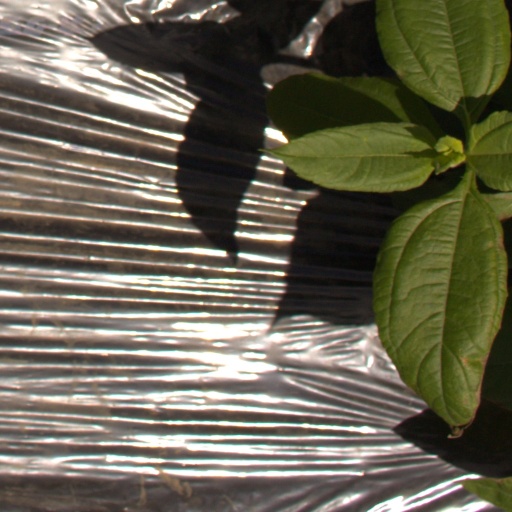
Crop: Jerusalem artichoke